Roar-ee the Lion

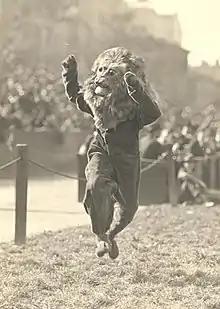
The lion at a football game, 1920

Roar-ee the Lion is the current incarnation of the Columbia Lion, the official mascot of Columbia University and the Columbia Lions. Already a long established symbol of the university, it was first adopted as the university's mascot in 1910 under the name "Leo Columbiae", and was renamed Roar-ee the Lion in 2005. Throughout its history, the Lion has been represented by live specimens on several occasions, including the 1934 Rose Bowl and a 1963 football game against Princeton. During the early 20th century, Matilda the Harlem Goat was an unofficial mascot for the university. Barnard College possesses its own mascot, the Barnard Bear.